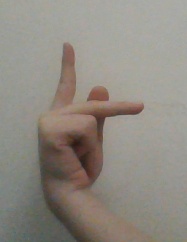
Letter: dha